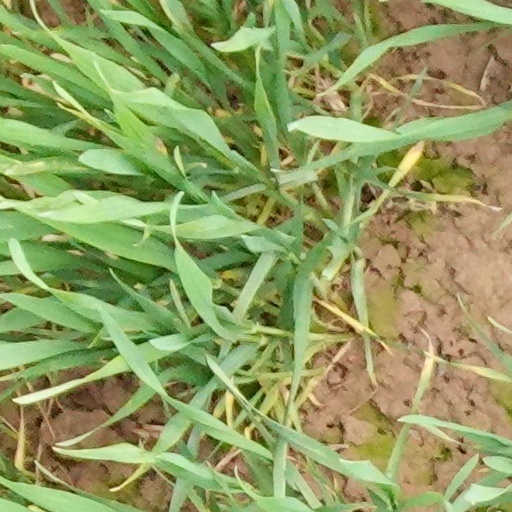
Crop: wheat